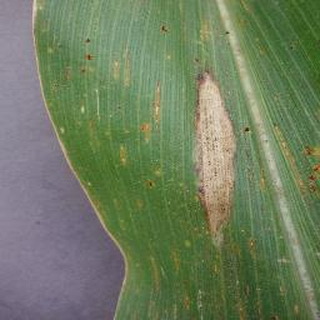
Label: corn_northern_leaf_blight